Asian Paints Sharad Shamman

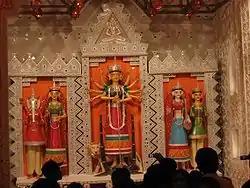
New Alipore Suruchi Sangha which won "Best Puja" in 2003 and "Creative Excellence" in 2007

This award was the first award given when APSS started in 1985. Three puja pandals are selected based on everything, i.e., Decorative excellence, best looking idol, ambiance, lighting etc. No demarcations are there like winner, first runner-up: instead all three pujas are considered to be the "Best Puja". Normally winners in these category used to be the well-known Pujas, but nowadays many unknown Pujas have cropped up with the technical excellence to bag this award. At present, Durga Pujas in Kolkata are more "theme" oriented. Some specific theme like Madhubani art or earthen cups or a place like Kerala, will be the base for the decoration. In 2001, "Bosepukur Sitalamandir" decorated its pandal completely of earthen cups and was so popular that it won the Best Puja award hands down. There have been many Pujas which has won this award many times. "Adi Ballygunge" leads the list with five wins. A puja, once been declared a winner in this list cannot be declared in the "Discovery of the Year" award though it can win "Creative Excellence" or "Best Artisan" award.